Znamenskaya Church (Dubrovitsy)

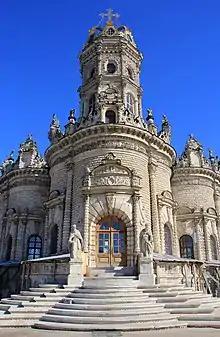
West facade (the main entrance) of the church

At that time, the Dubrovitsy Estate was small; it had boyar's court, cow's yard, and several huts for courtyard people and a wooden church in the name of Prophet Elijah. There was a bell tower in the church. After the death of Ivan Morozov, ancestral lands were inherited by his daughter Aksinia (Xenia), who married Knyaz Ivan Andreevich Golitsyn (Jr) († 1685). Under Ivan Golitsyn, large-scale construction began on the estate. In 1662, a new wooden church was erected, consecrated on December 31 (January 10, new style) of the same year.